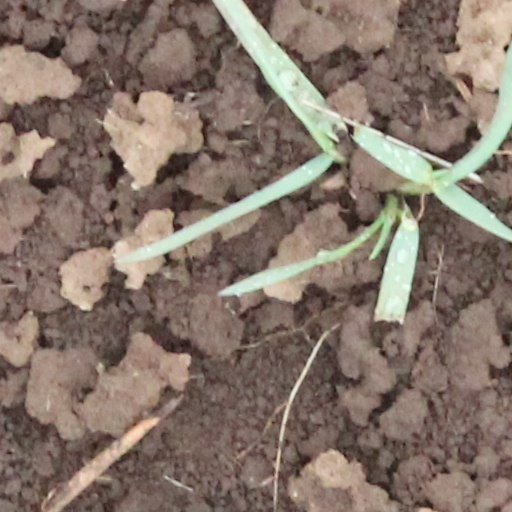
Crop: wheat